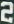
Number: 2